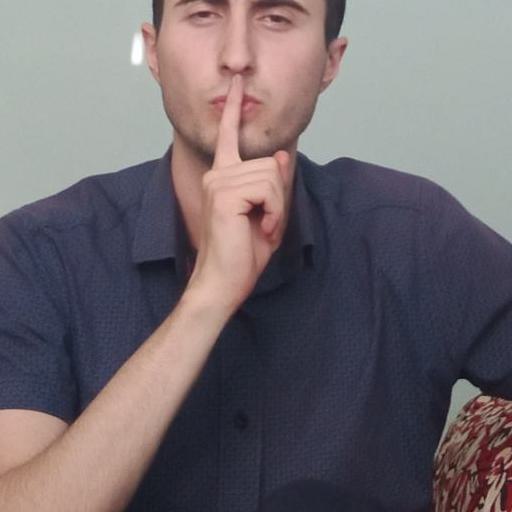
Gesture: mute